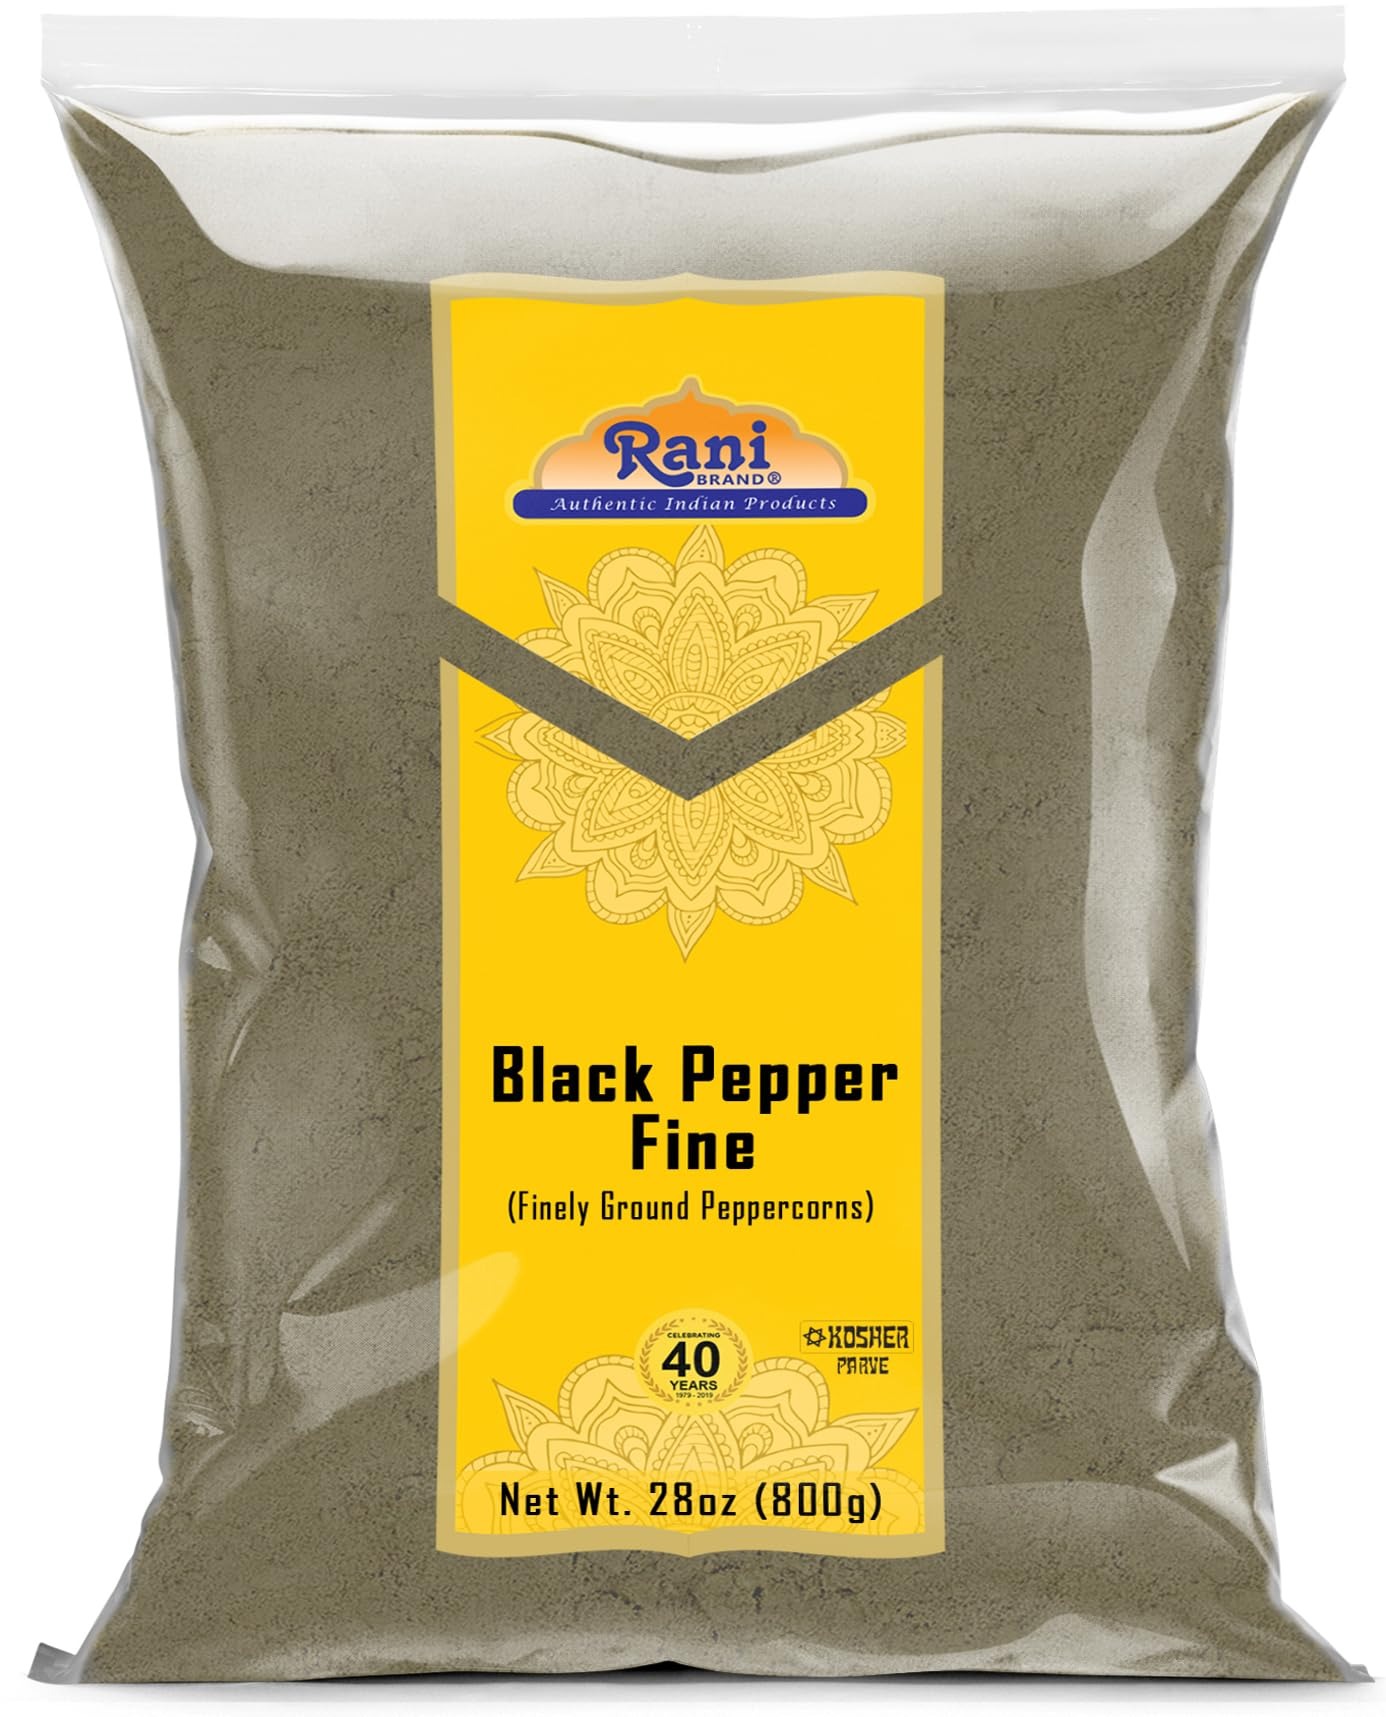
Item Name: Rani Black Pepper Fine Powder 80 Mesh 28oz (1.75lbs) 800g ~ All Natural | Vegan | Gluten Friendly | NON-GMO | Kosher | Product of Vietnam
Bullet Point 1: You'll LOVE our Black Pepper Fine by Rani Brand--Here's Why:
Bullet Point 2: ❤️Now KOSHER! 100% Natural, Non-GMO, No Preservatives, Vegan, Gluten Friendly, PREMIUM Gourmet Food Grade Spice.
Bullet Point 3: ❤️Packed in a no barrier Plastic Bag, let us tell you how important that is when using this, potent of all Indian Spices!
Bullet Point 4: ❤️Rani is a USA based company selling spices for over 40 years, buy with confidence!
Bullet Point 5: ❤️Net Wt. 28oz (1.75lbs) 800g, Product of Vietnam, Alternative Name (Indian) Kali Mirch
Product Description: <b>Black Pepper</b>A Little History! <br> Black pepper is native to the Malabar Coast of India. A dried unripe berry of a vinous pipper nigrum, this spice has a very pungent and fierce taste. Pepper is best if ground directly onto food. With hot dishes it is best to add pepper towards the end of the cooking process to preserve its aroma. At one time a very rare and highly valued spice, it was traded at the value of gold.
Value: 28.0
Unit: Ounce

Price: 19.99